Opera

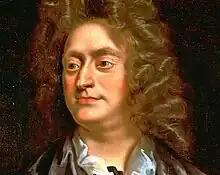
Henry Purcell

In rivalry with imported Italian opera productions, a separate French tradition was founded by the Italian-born French composer Jean-Baptiste Lully at the court of King Louis XIV. Despite his foreign birthplace, Lully established an Academy of Music and monopolised French opera from 1672. Starting with "Cadmus et Hermione", Lully and his librettist Quinault created "tragédie en musique", a form in which dance music and choral writing were particularly prominent. Lully's operas also show a concern for expressive recitative which matched the contours of the French language. In the 18th century, Lully's most important successor was Jean-Philippe Rameau, who composed five "tragédies en musique" as well as numerous works in other genres such as "opéra-ballet", all notable for their rich orchestration and harmonic daring. Despite the popularity of Italian opera seria throughout much of Europe during the Baroque period, Italian opera never gained much of a foothold in France, where its own national operatic tradition was more popular instead. After Rameau's death, the Bohemian-Austrian composer Gluck was persuaded to produce six operas for the Parisian stage in the 1770s. They show the influence of Rameau, but simplified and with greater focus on the drama. At the same time, by the middle of the 18th century another genre was gaining popularity in France: "opéra comique". This was the equivalent of the German singspiel, where arias alternated with spoken dialogue. Notable examples in this style were produced by Monsigny, Philidor and, above all, Grétry. During the Revolutionary and Napoleonic period, composers such as Étienne Méhul, Luigi Cherubini and Gaspare Spontini, who were followers of Gluck, brought a new seriousness to the genre, which had never been wholly "comic" in any case. Another phenomenon of this period was the 'propaganda opera' celebrating revolutionary successes, e.g. Gossec's "Le triomphe de la République" (1793).